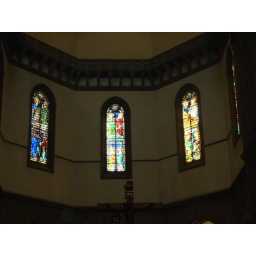
263 Stained glass windows in the Duomo